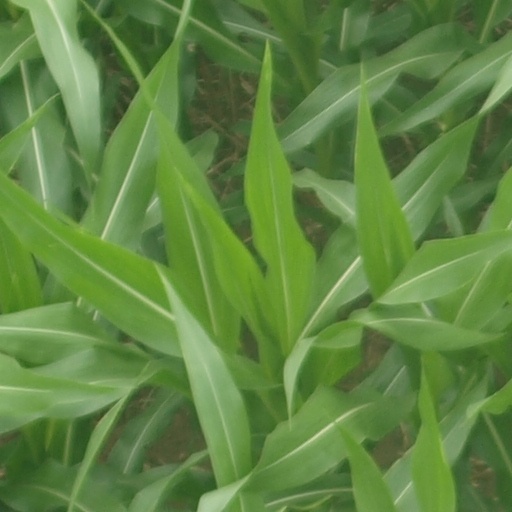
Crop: maize; corn